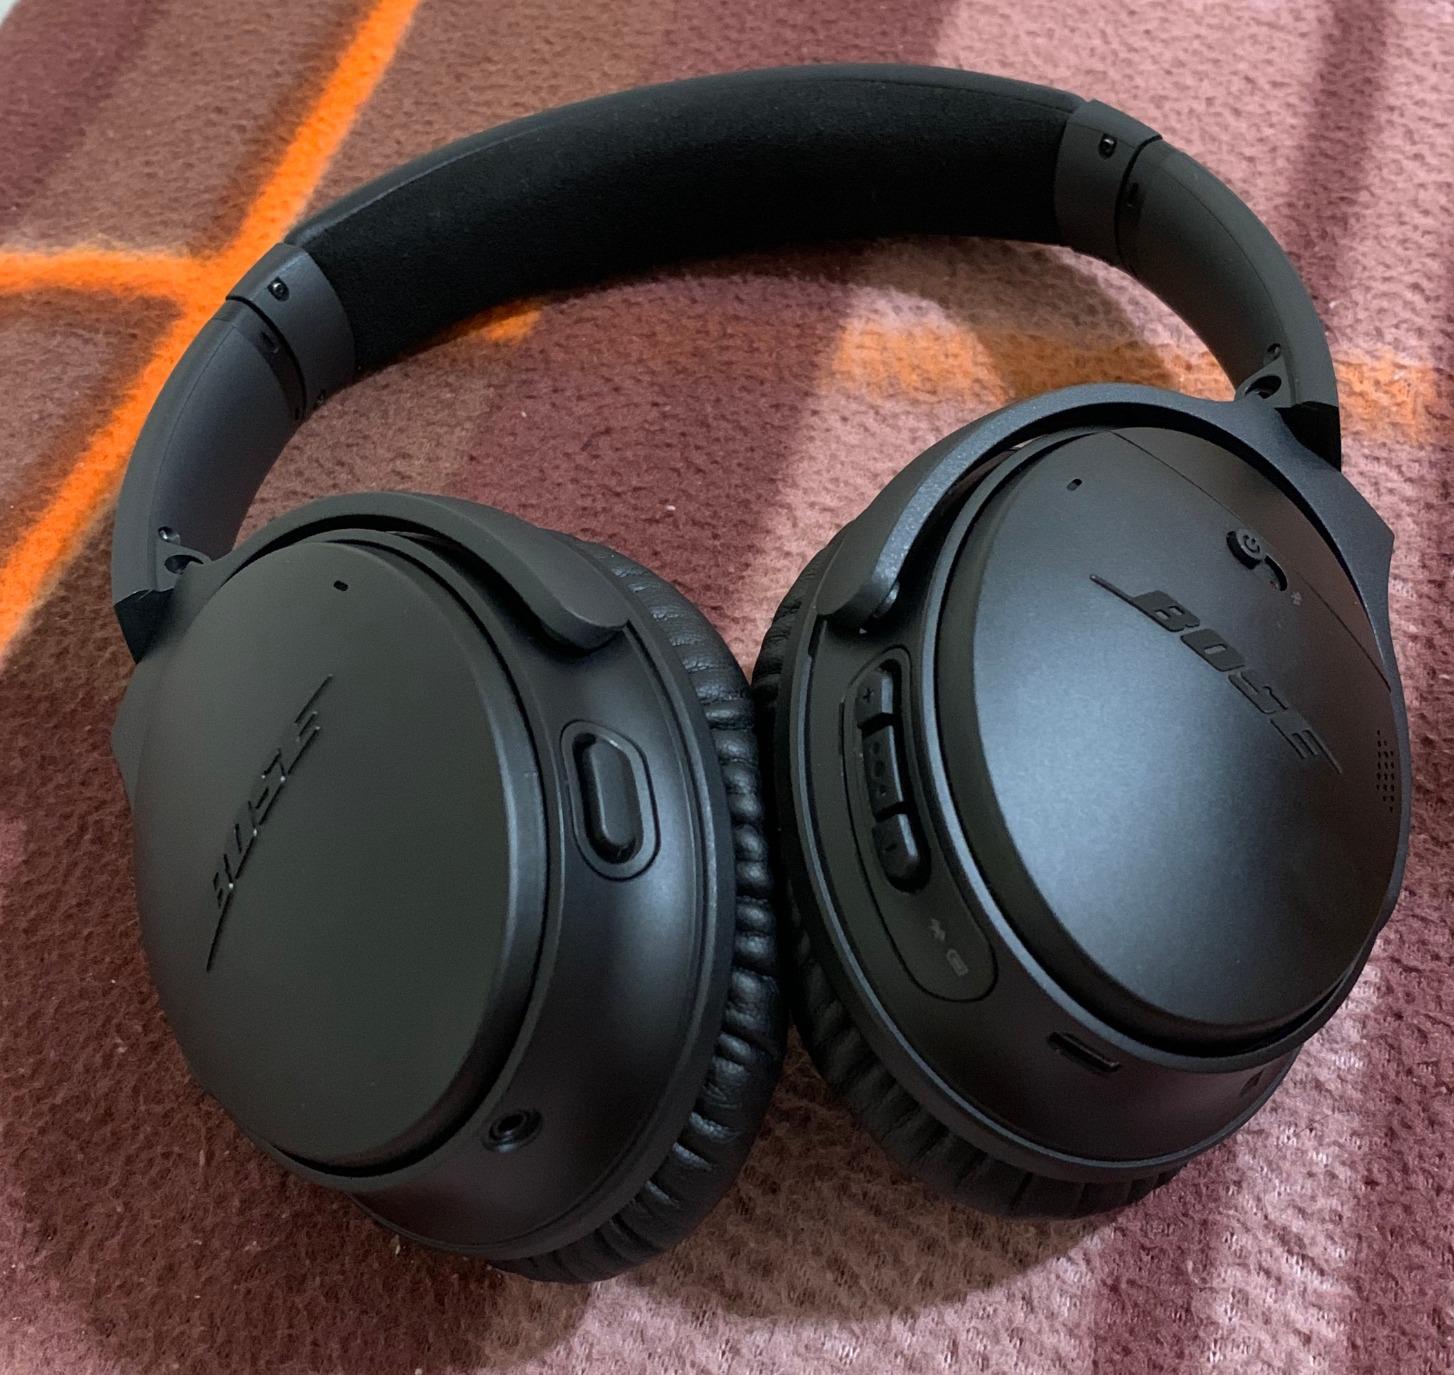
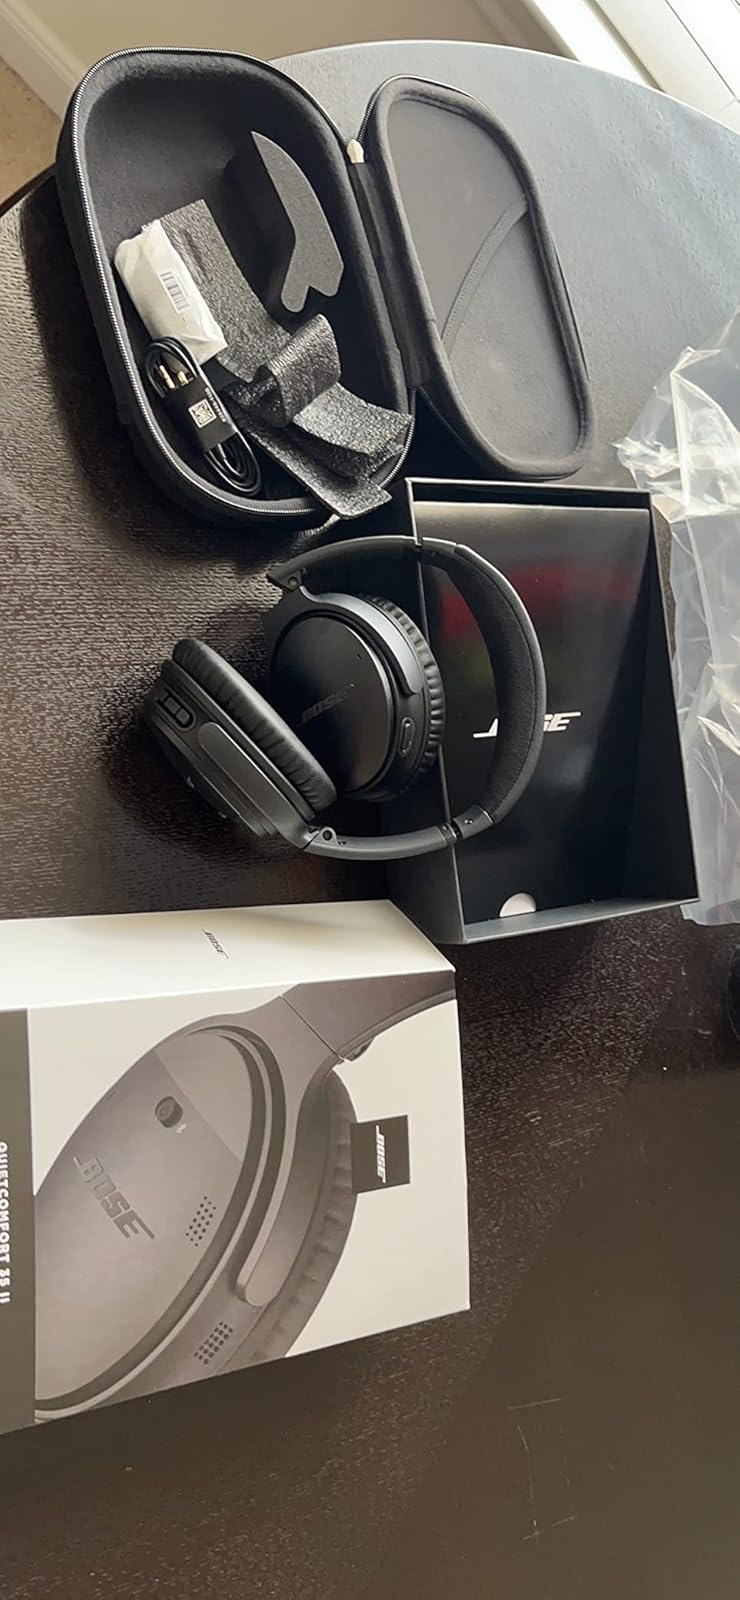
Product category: headphones
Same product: yes